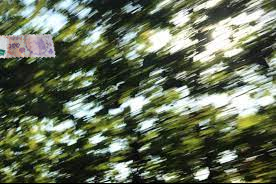
Denominación: 100